Amateur Daddy

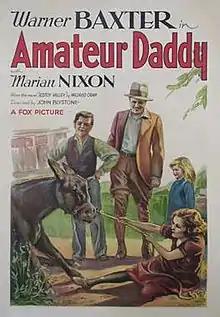
Theatrical release poster

Amateur Daddy is a 1932 American pre-Code drama film directed by John G. Blystone and written by Frank Dolan and Doris Malloy. The film stars Warner Baxter, Marian Nixon, Rita La Roy, and David Landau. The film was released on April 10, 1932, by Fox Film Corporation.